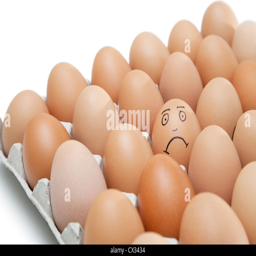
sad face drawn on an egg surrounded by plain brown eggs in carton against white background